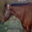
Label: horse